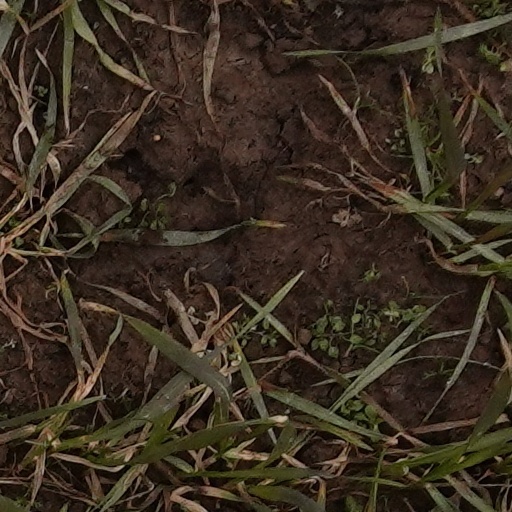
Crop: wheat